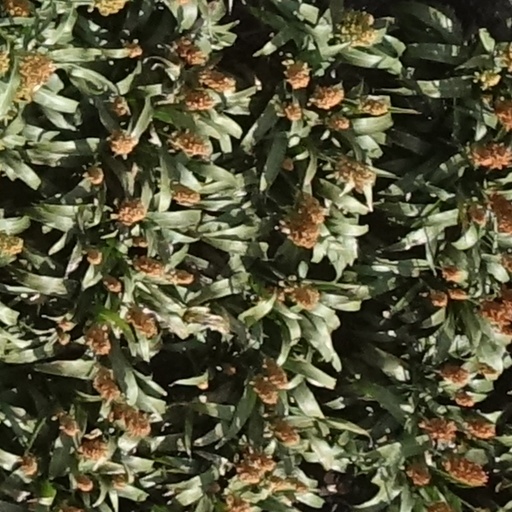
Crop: sorghum